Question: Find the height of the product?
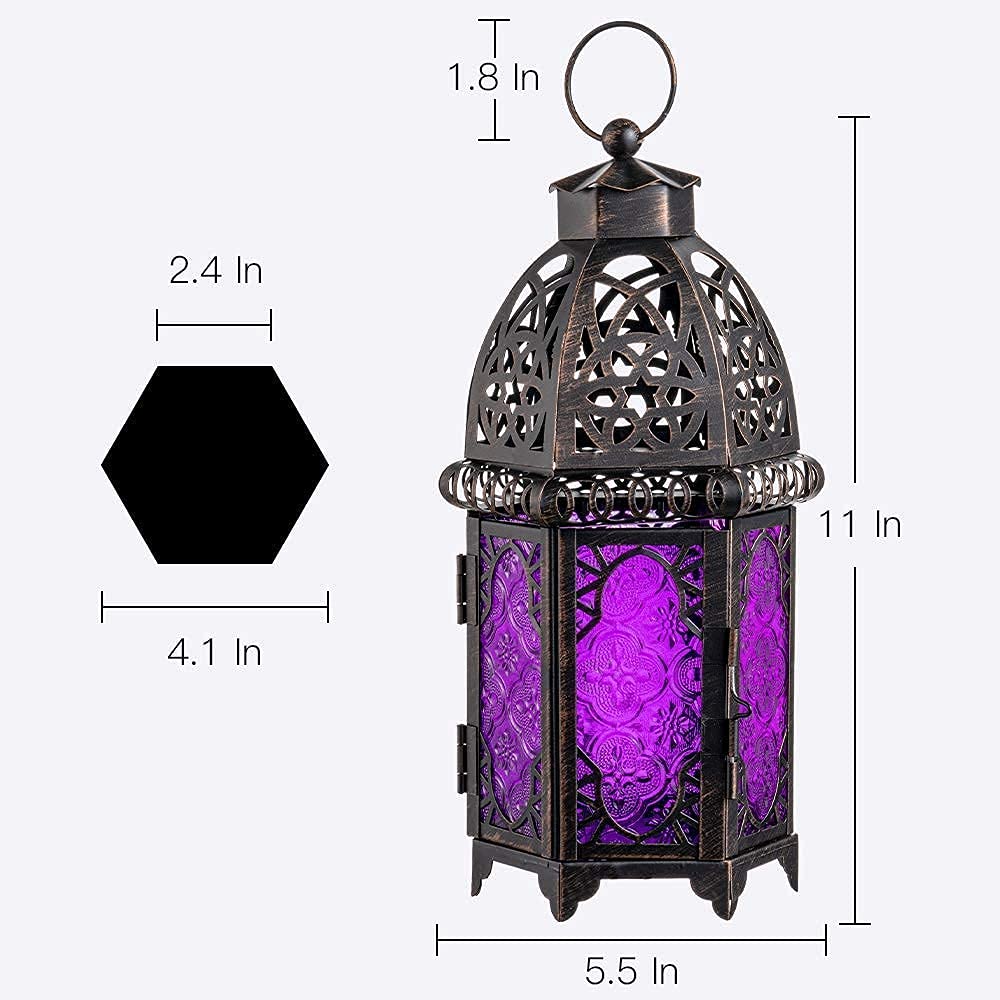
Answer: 11.0 inch